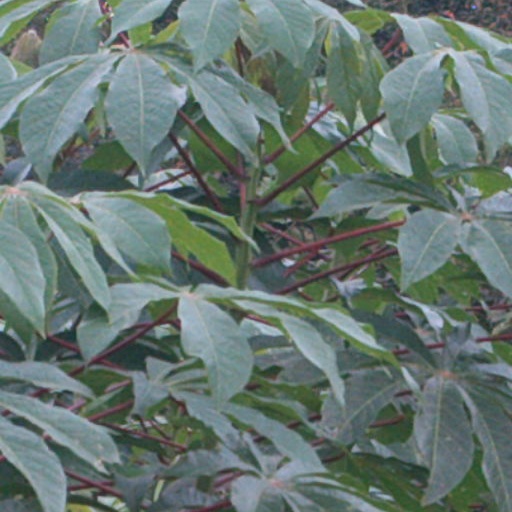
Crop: cassava